José Saramago

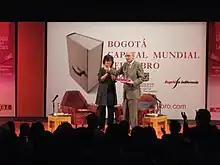
Saramago at Teatro Jorge Eliécer Gaitán in Bogotá in 2007

Saramago's experimental style often features long sentences, at times more than a page long. He used full stops sparingly, choosing instead a loose flow of clauses joined by commas. Many of his paragraphs extend for pages without pausing for dialogue (which Saramago chooses not to delimit by quotation marks); when the speaker changes, Saramago capitalizes the first letter of the new speaker's clause. His works often refer to his other works. In his novel "Blindness", Saramago completely abandons the use of proper nouns, instead referring to characters simply by some unique characteristic, an example of his style reflecting the recurring themes of identity and meaning found throughout his work.